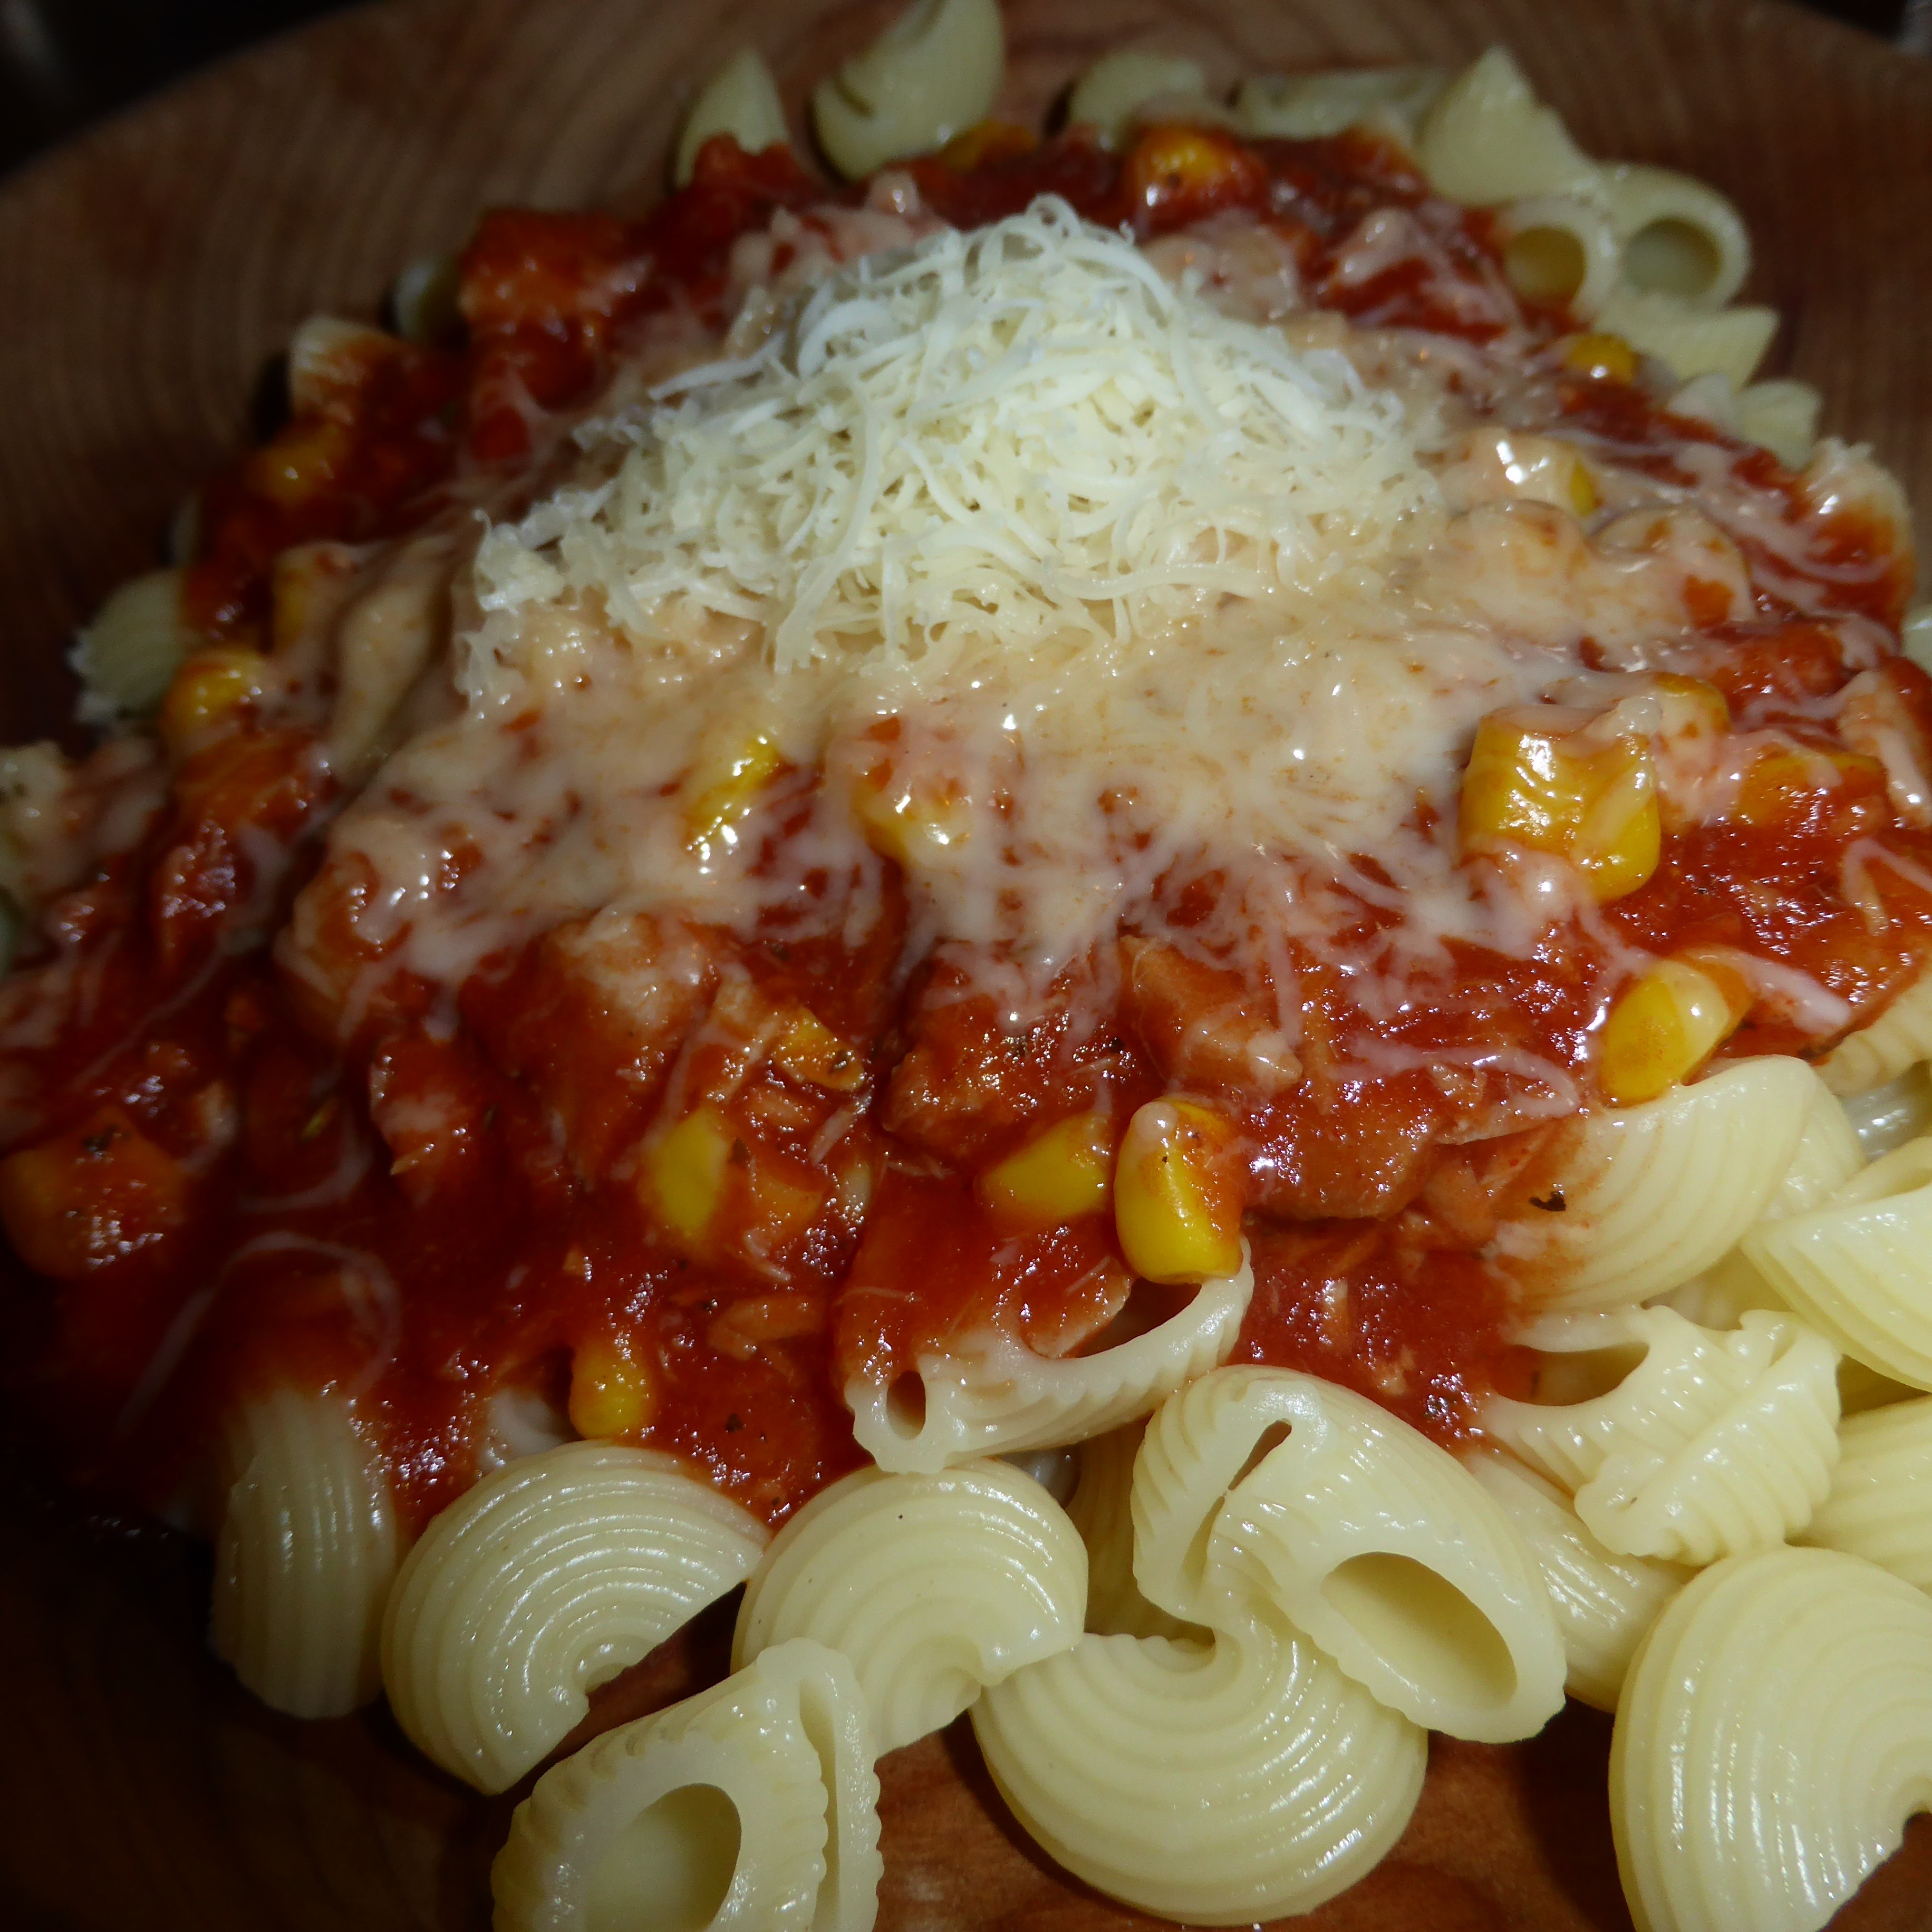
dish, food, produce, vegetable, eat, meat, lunch, cuisine, sauce, pasta, cheese, fusilli, cook, noodles, spaghetti, italian, carbohydrates, italian food, tomato sauce, carbonara, european food, grated cheese